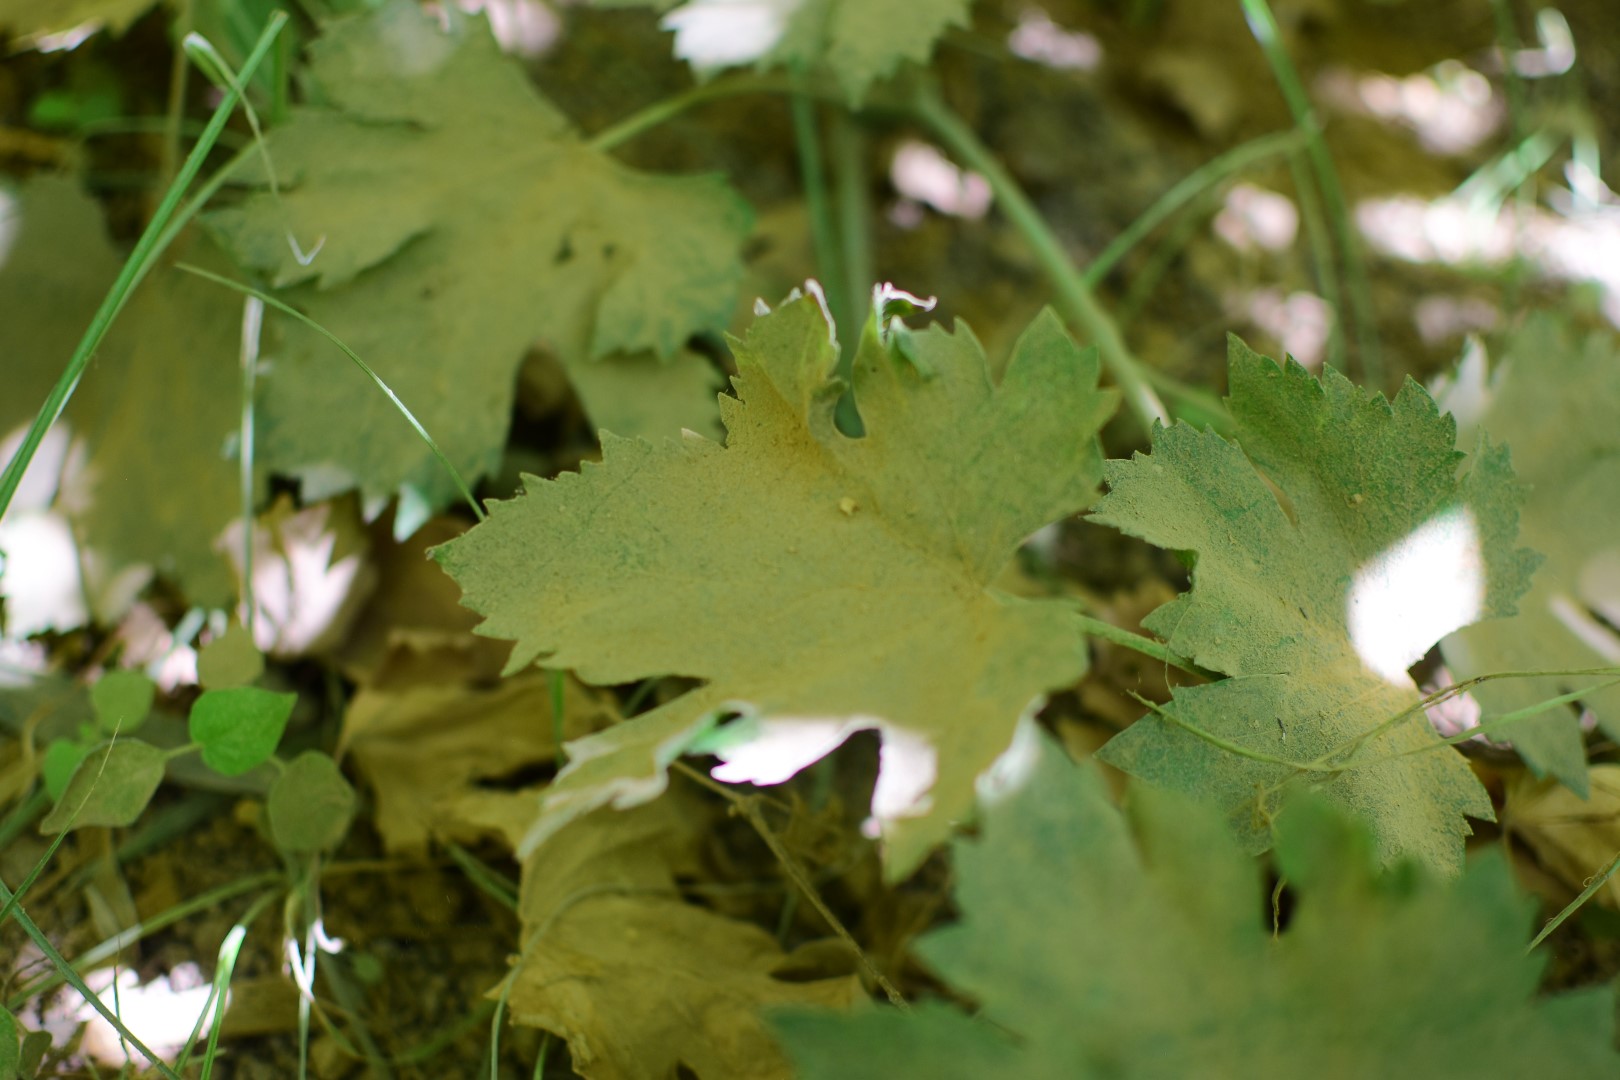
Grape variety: Halawani